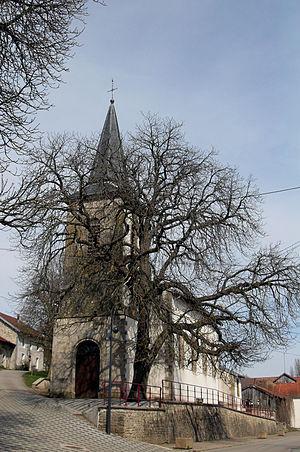
L'église Saint-Sylvestre à Villoncourt
Villoncourt est une commune française située dans le département des Vosges, en région Grand Est.